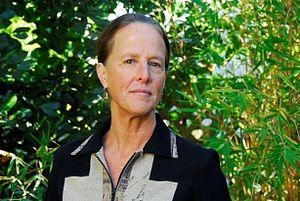
Wendy Brown est professeur de sciences politiques de l'université de Californie à Berkeley. S'appuyant sur les travaux de Karl Marx, Michel Foucault, Max Weber et la pensée des philosophes grecs, elle a tenté d'élaborer une théorie nouvelle du pouvoir moderne. Cette théorie détaille les implications du néolibéralisme sur la modification du fonctionnement des institutions politiques et sociales contemporaines, le développement de l'économisme et l'économicisation de la société, ainsi que les contradictions insolubles entre le néolibéralisme, la justice sociale, la démocratie, l'intégrité morale et le concept de personne humaine, au sens éthique et juridique du terme.